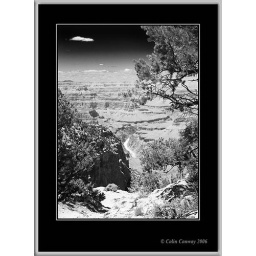
p2626 grand canyon south rim river framed by trees d60blackandwhite